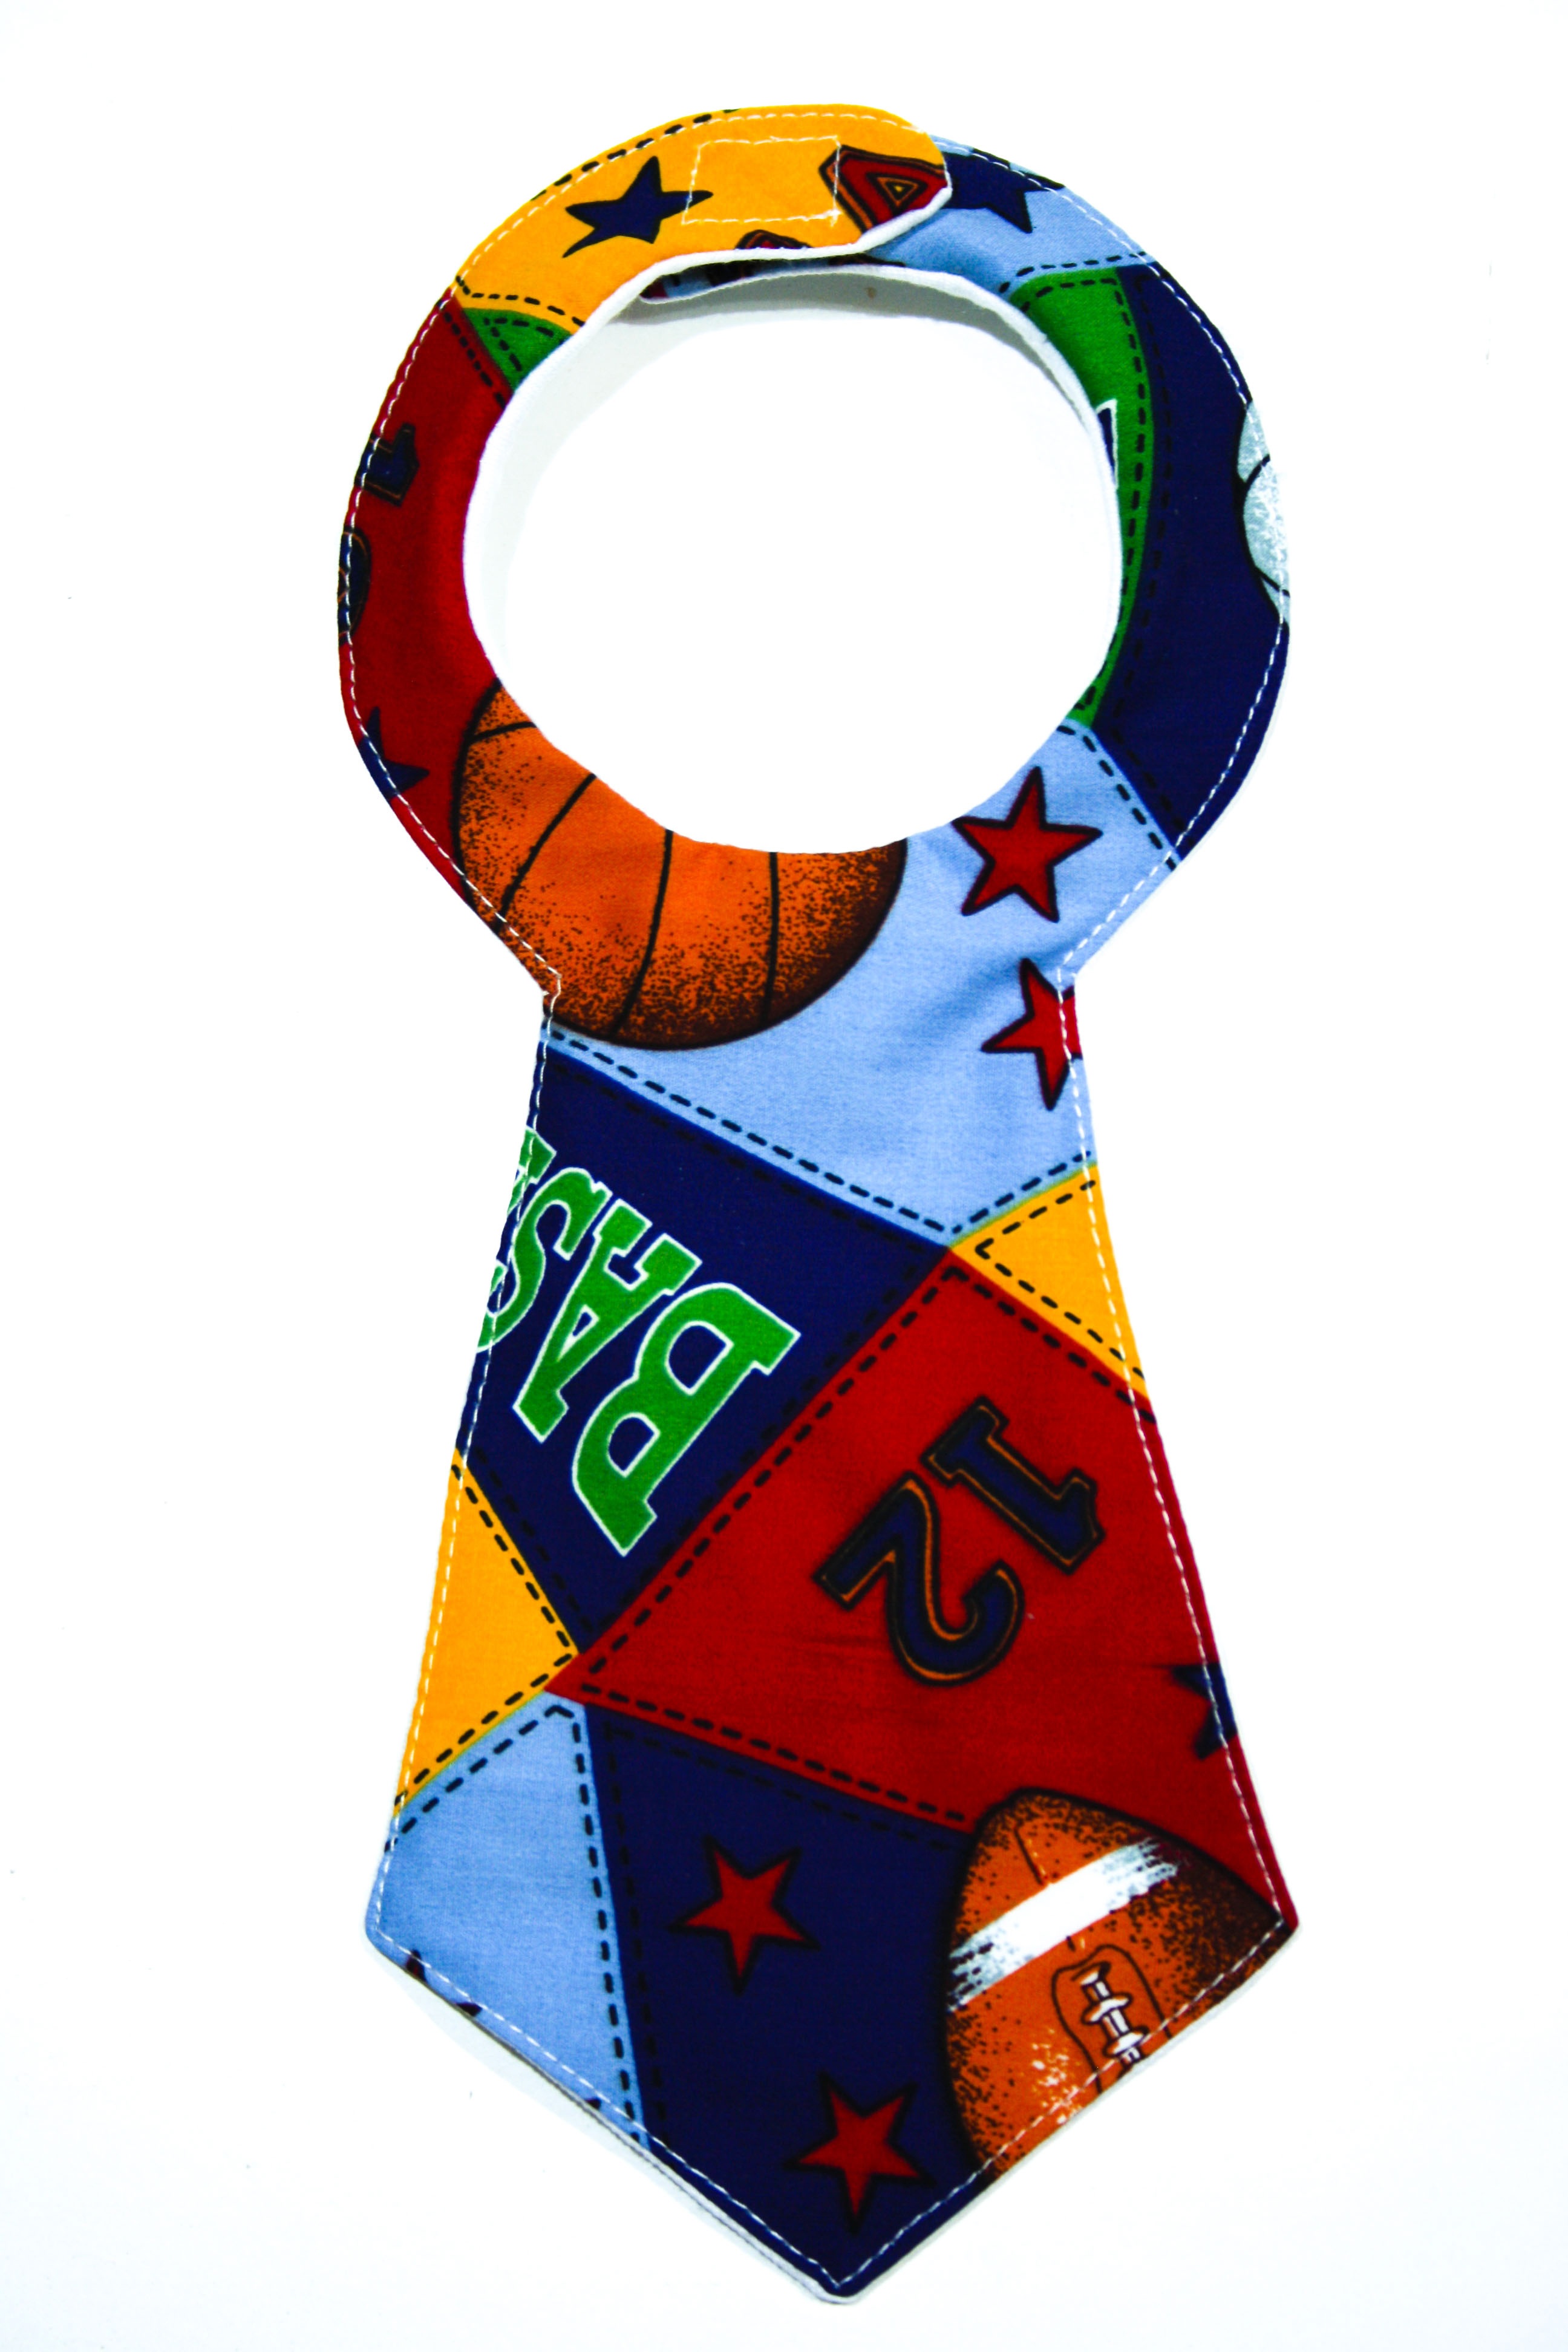
orange, pattern, clothing, font, lifebuoy, accessory, bebe, bib, fashion accessory, personal flotation device, bandanas